Valéria Dienes

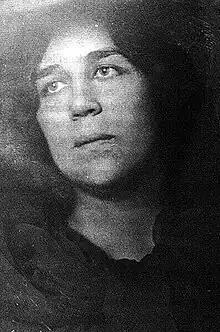
Circa 1910

Valéria Dienes (25 May 1879 – 8 June 1978) was a Hungarian philosopher, dancer, dance instructor, choreographer and one of first Hungarian woman to graduate from university. She is widely considered to be one of the most important Hungarian theorists on movement. She was the recipient of Hungary's highest literary award, the Baumgarten Prize in 1934.